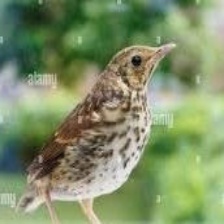
Species: ASHY THRUSHBIRD
Scientific name: GEOKICHLA CINEREA